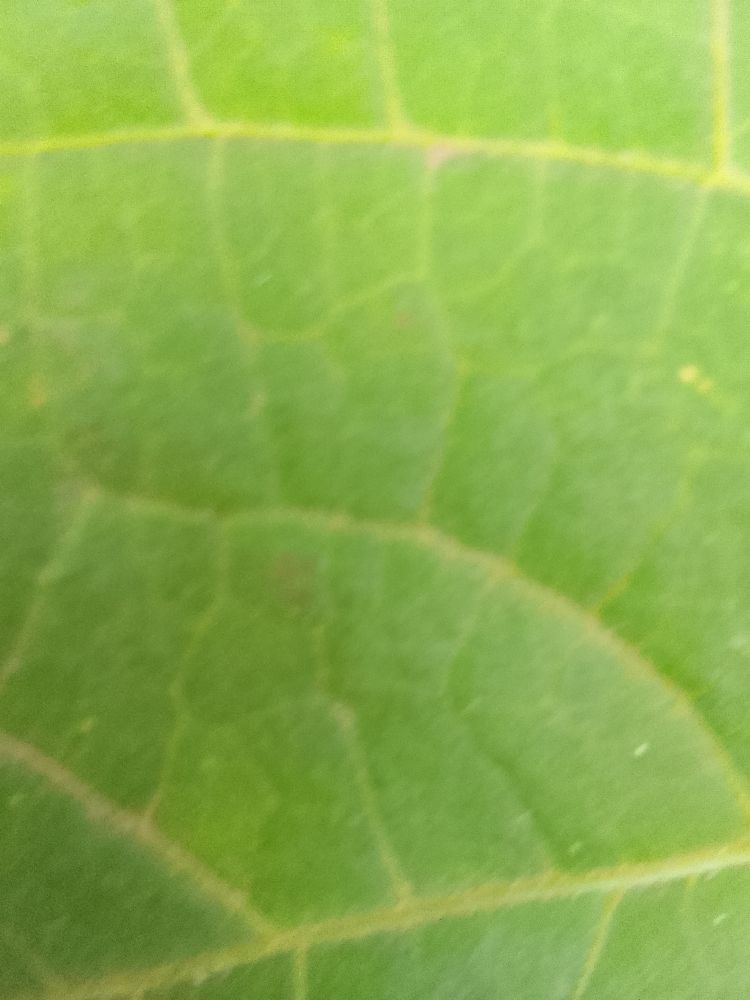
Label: healthy